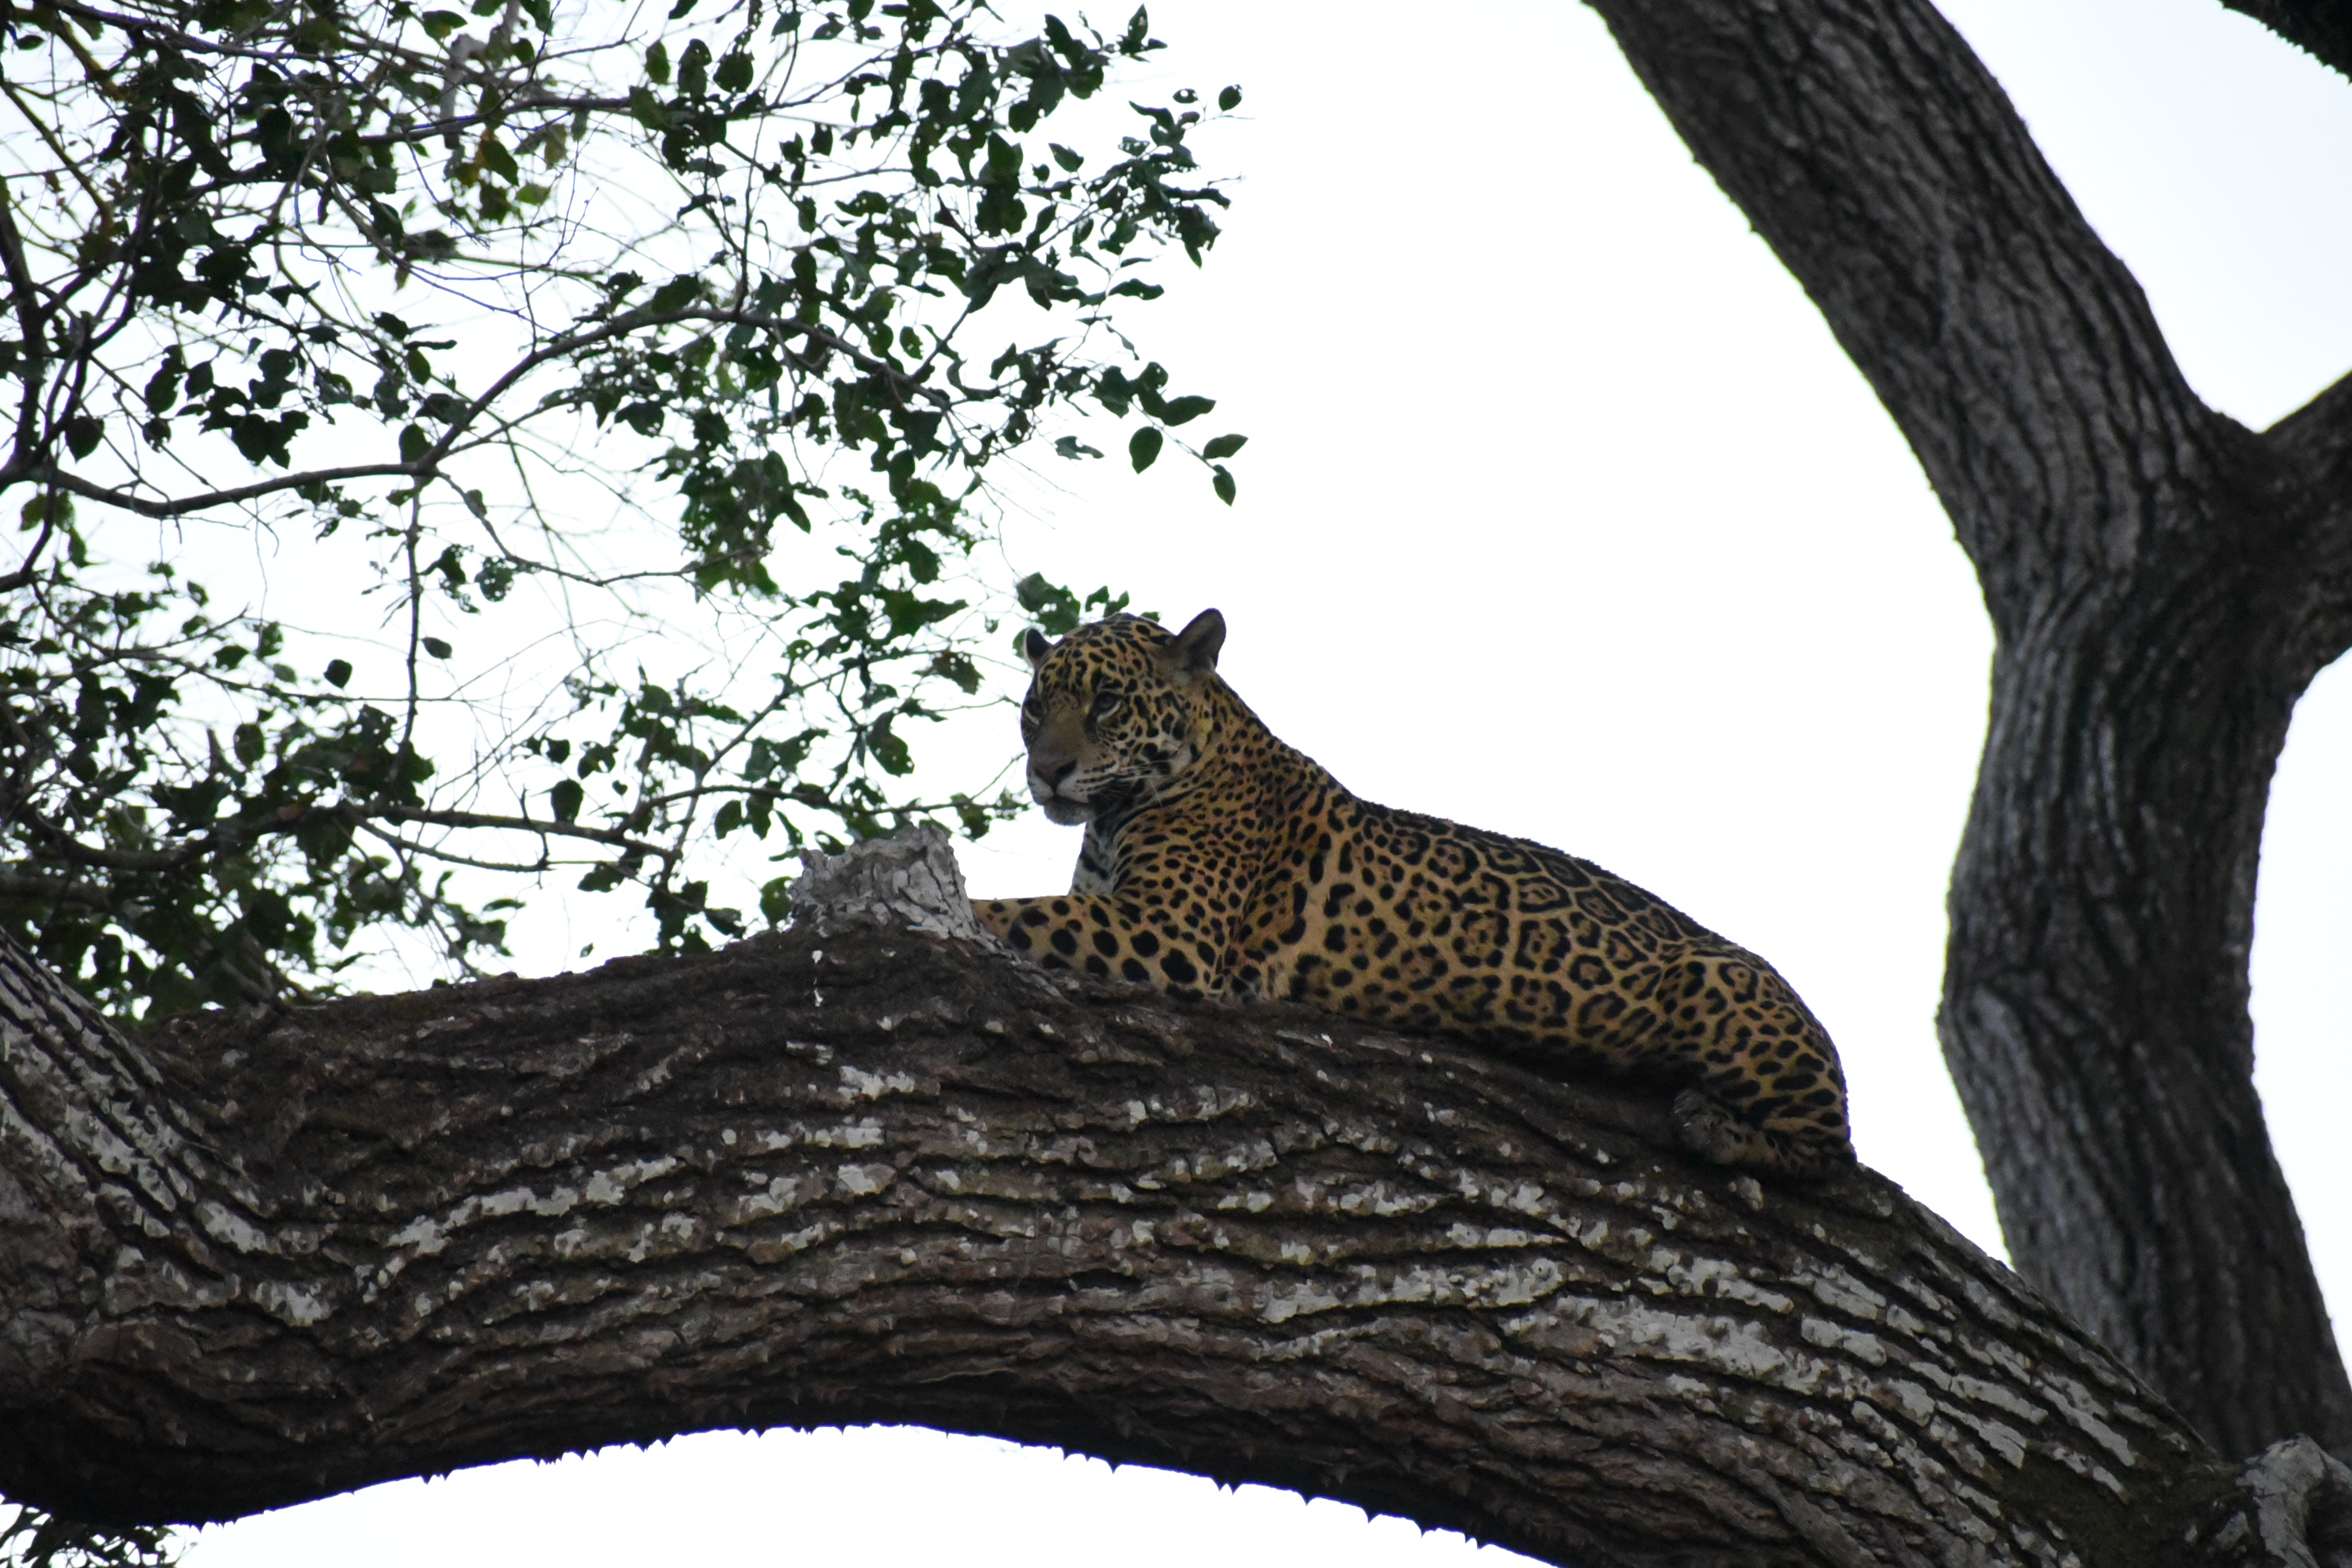
Jaguar: Benita